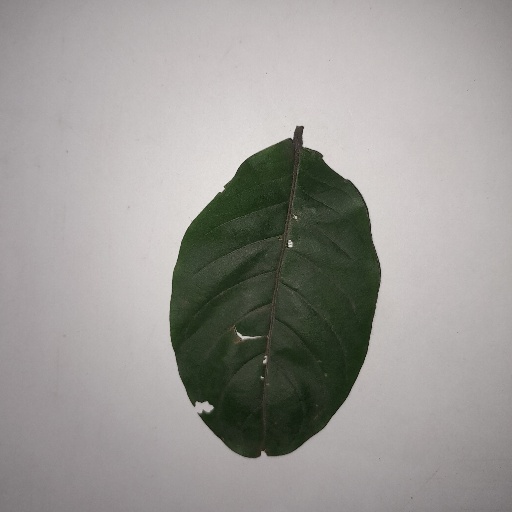
Species: HariTaki
Leaf condition: Shot Hole